Gilbert Baker (artist)

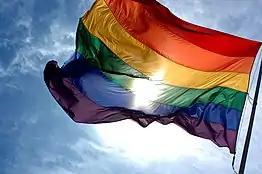
The six-color version of the pride flag is most common. The original version from 1978 featured two additional stripes—hot pink and turquoise—which were removed for manufacturing and practical reasons.

The colors on the Rainbow Flag reflect the diversity of the LGBT community. When Baker raised the first rainbow flags at San Francisco Pride (his group raised two flags at the Civic Center) on June 25, 1978, it comprised eight symbolic colors: